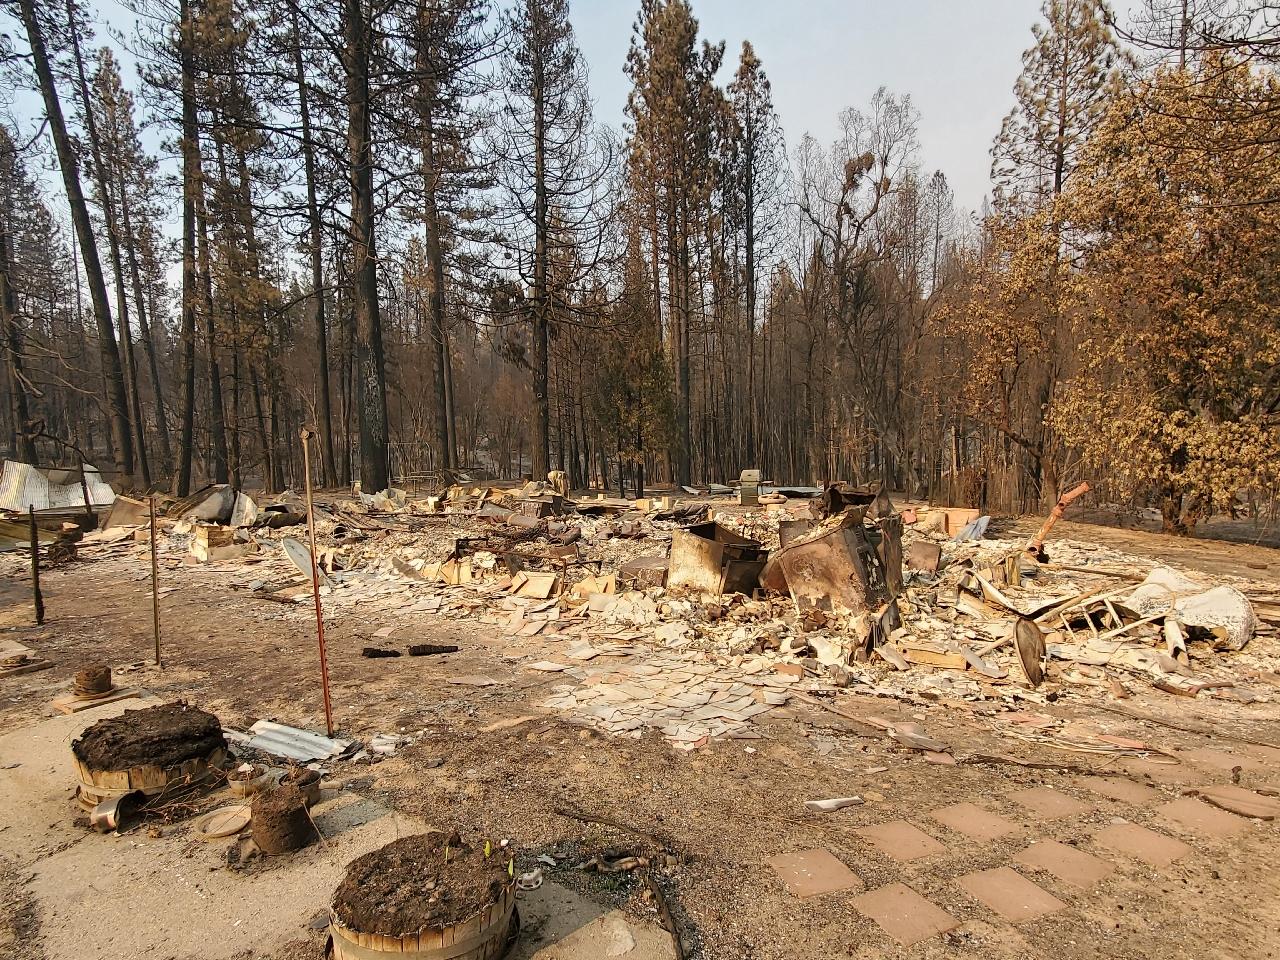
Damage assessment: destroyed